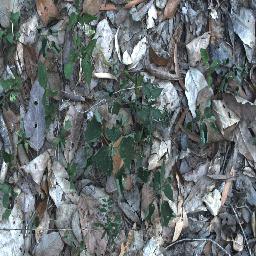
Label: negative